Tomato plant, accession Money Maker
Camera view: bottom (45 deg); turntable rotation: 120 degrees
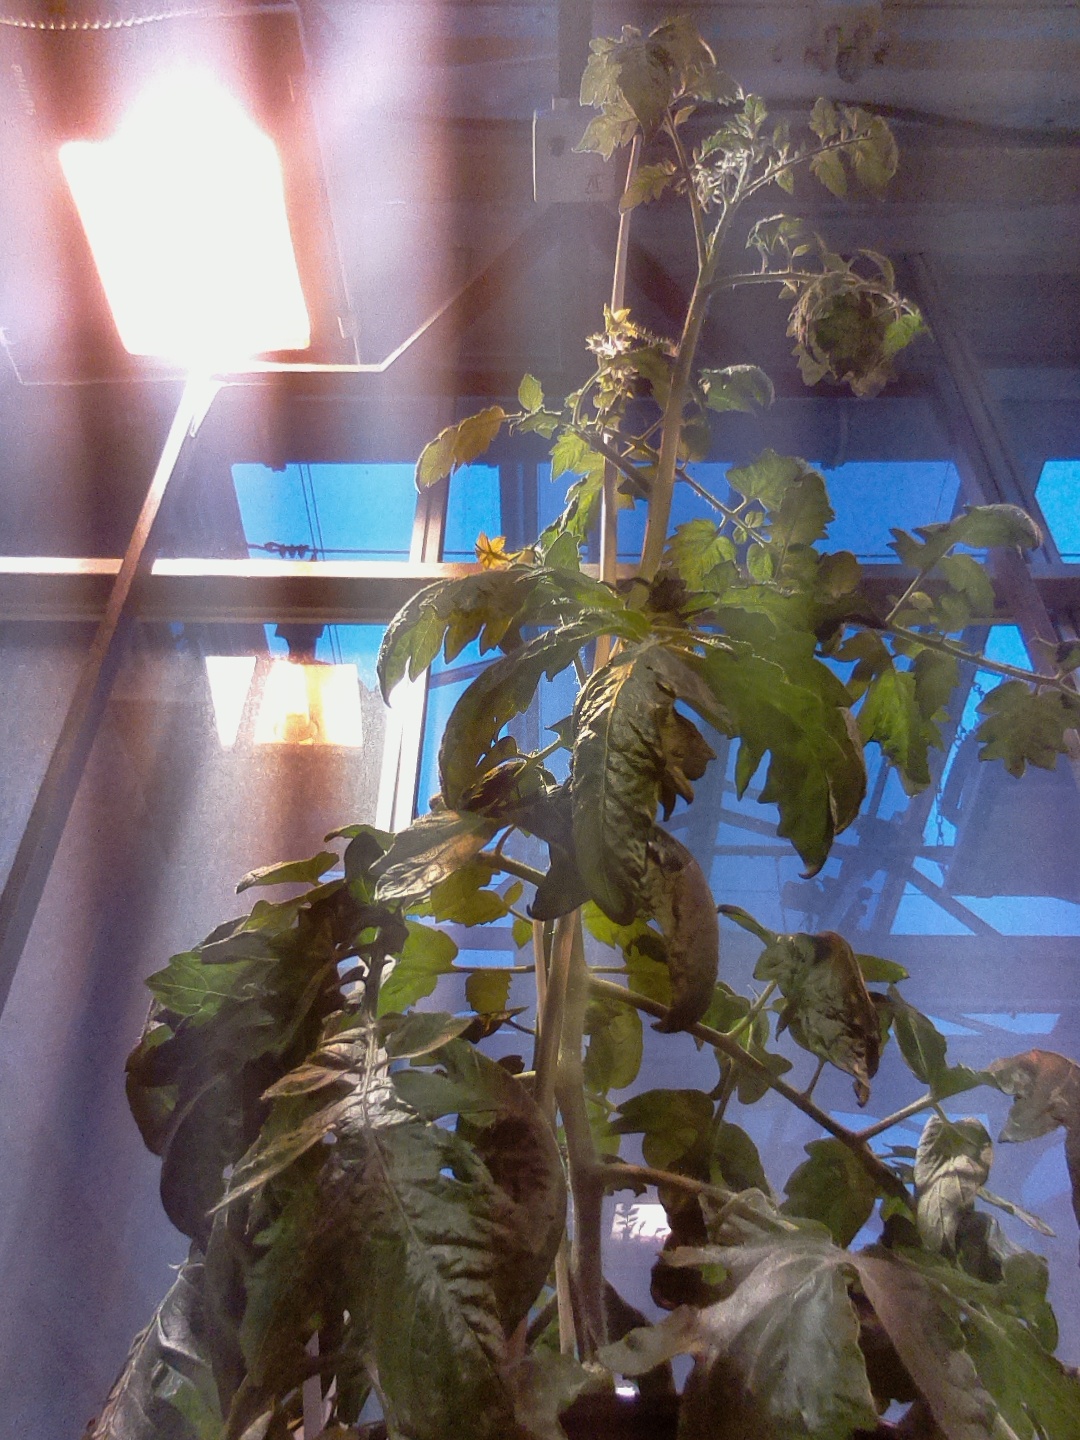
BBCH growth stage 68: Full flowering, 80%-90% of flowers open, more petals falling